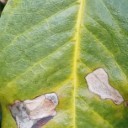
Label: Miner